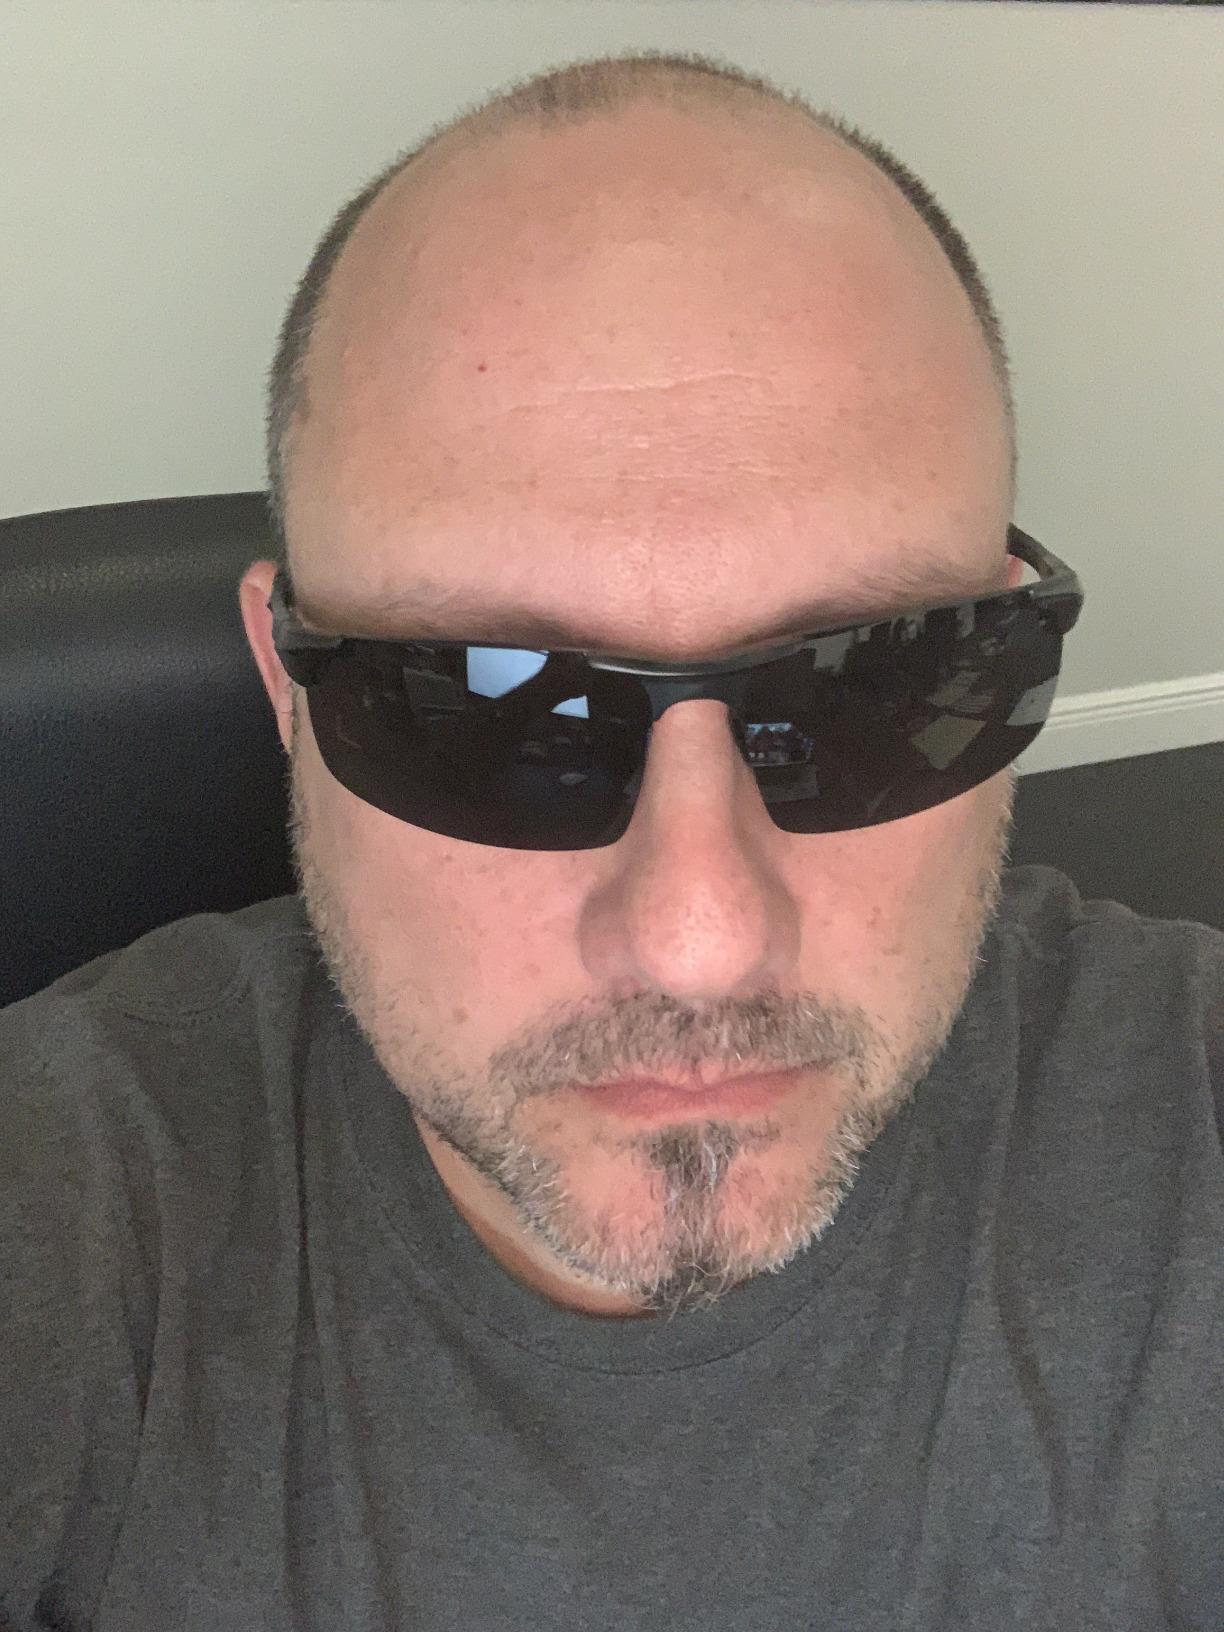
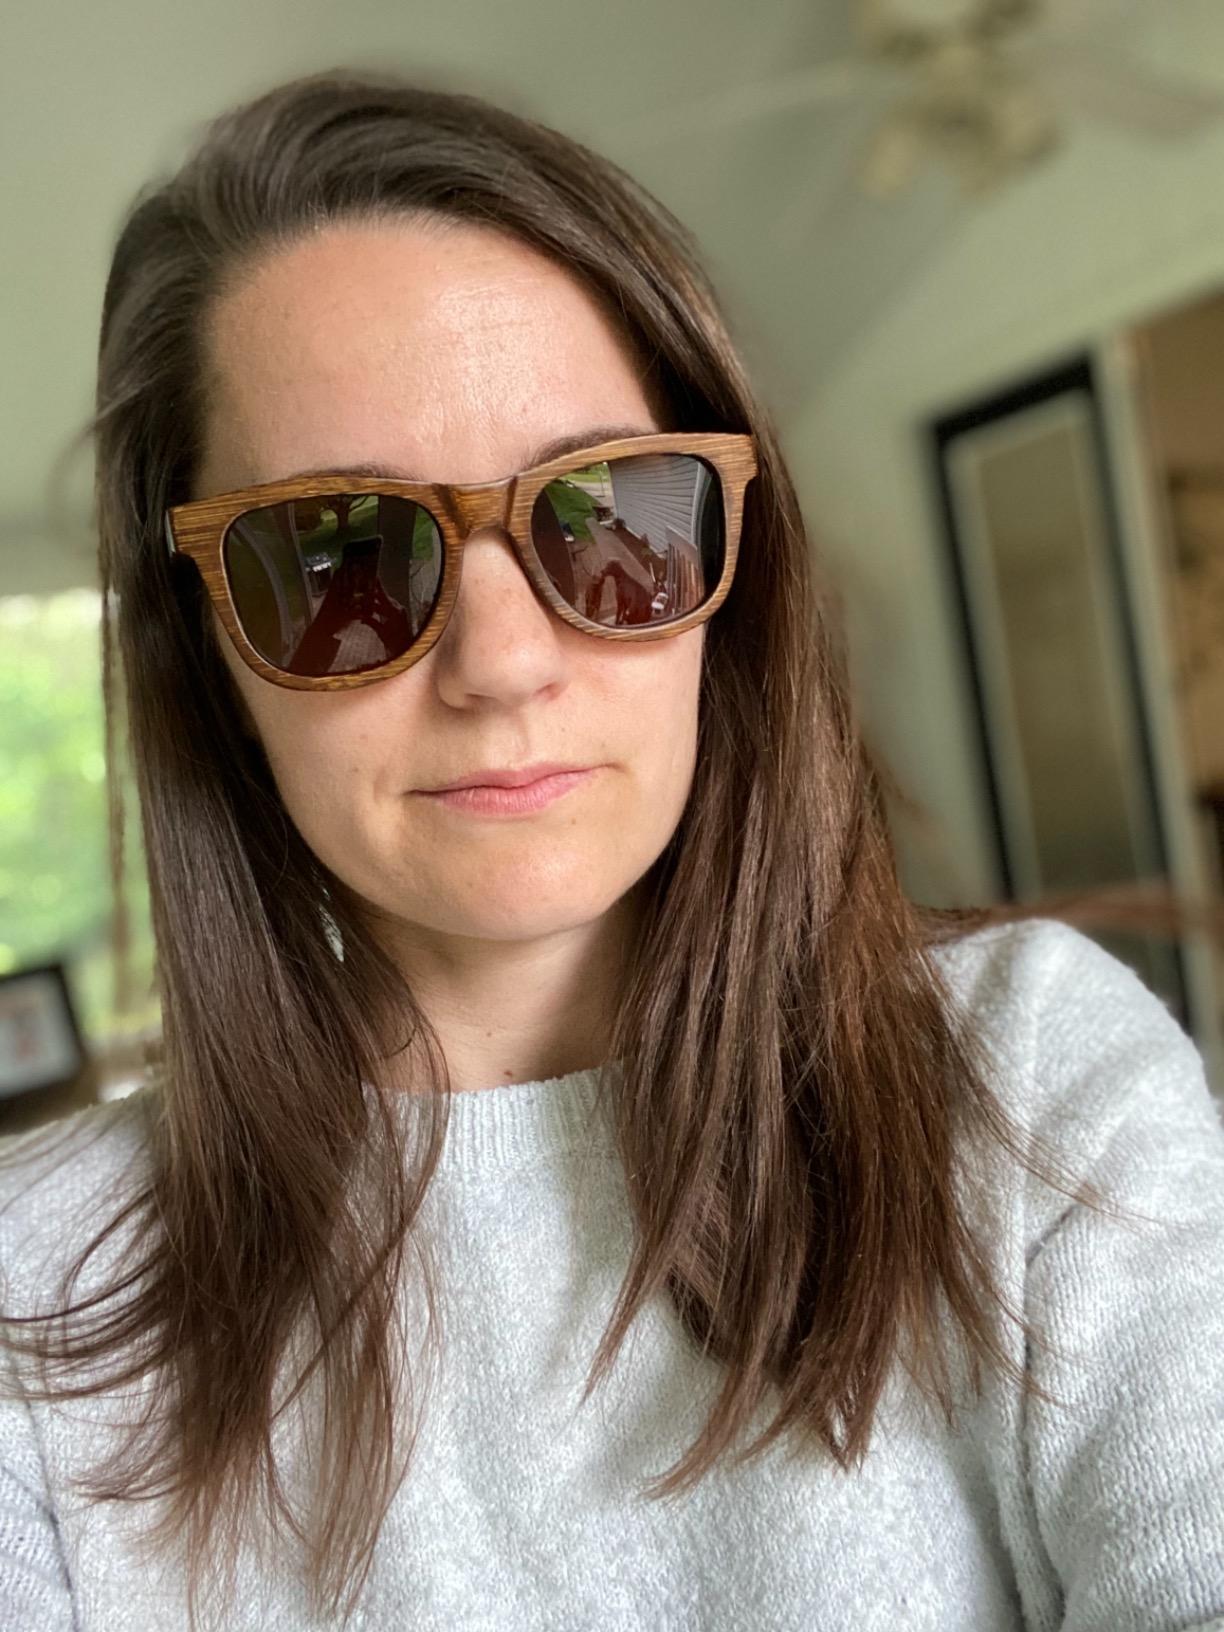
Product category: accessories_sunglasses
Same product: no